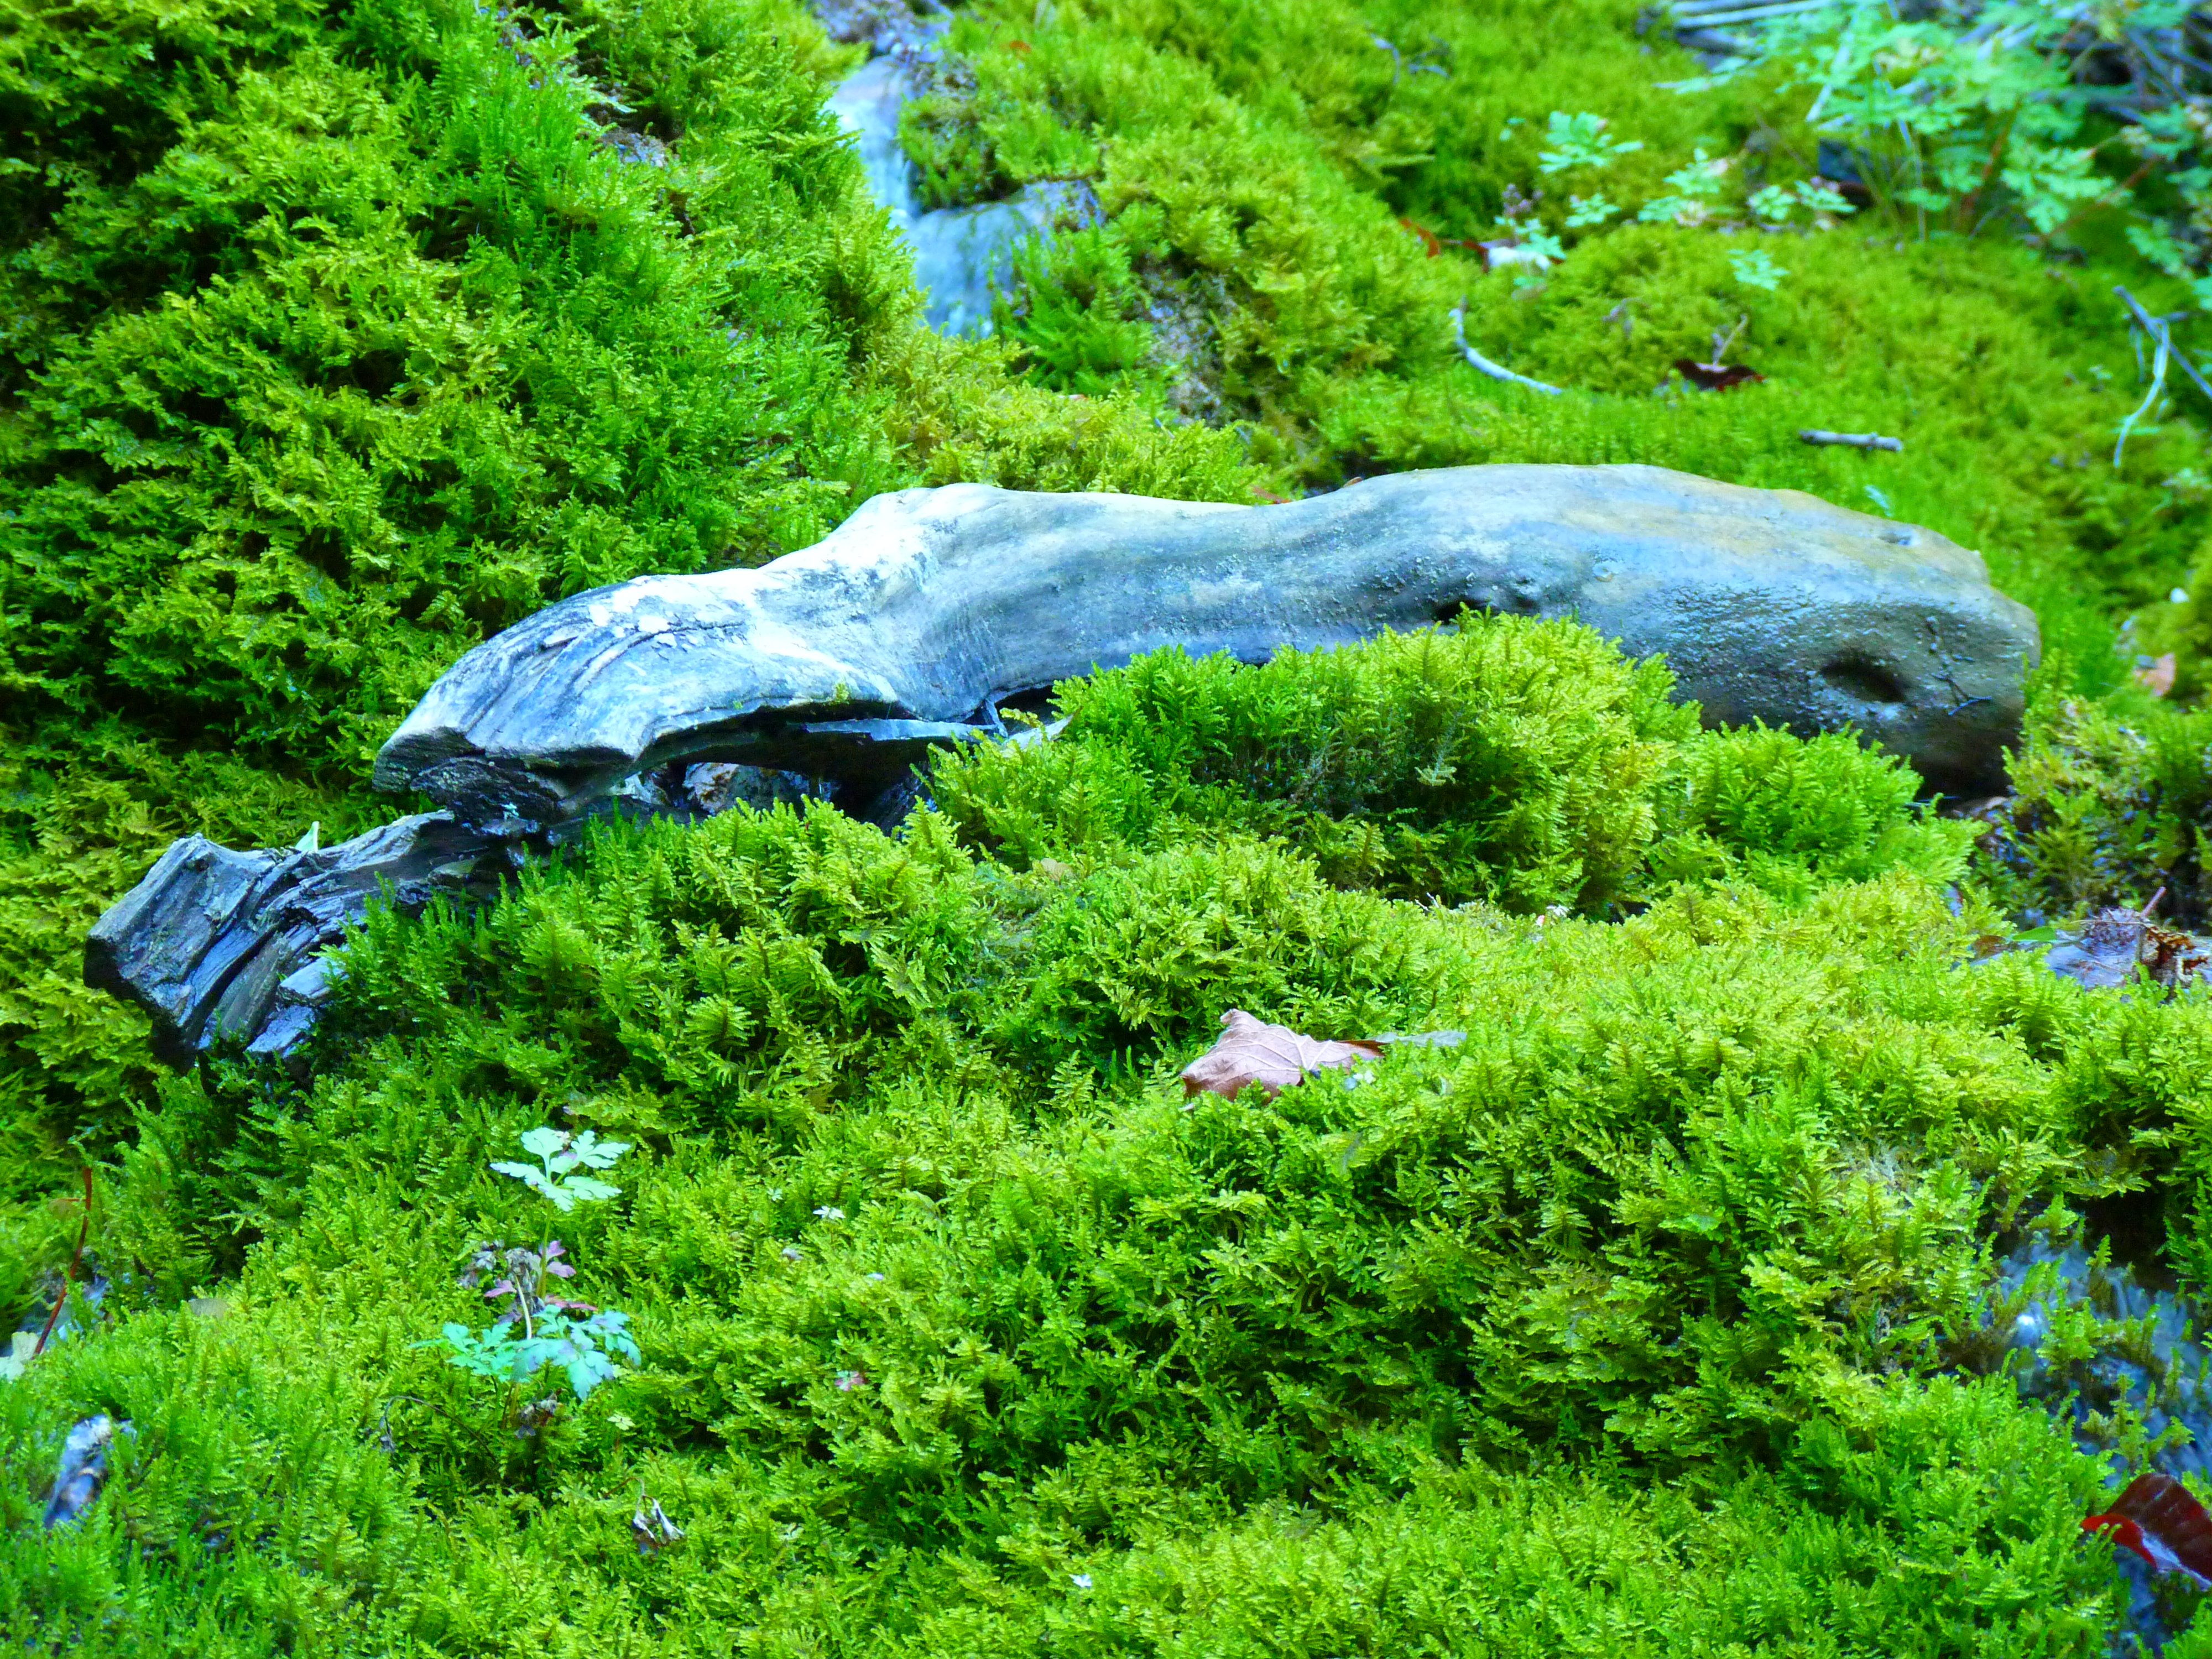
tree, water, nature, forest, rock, wilderness, plant, wood, meadow, flower, wet, moss, pond, stream, green, park, botany, garden, national park, vegetation, rainforest, wetland, woodland, habitat, ecosystem, biome, natural environment, woody plant, land plant